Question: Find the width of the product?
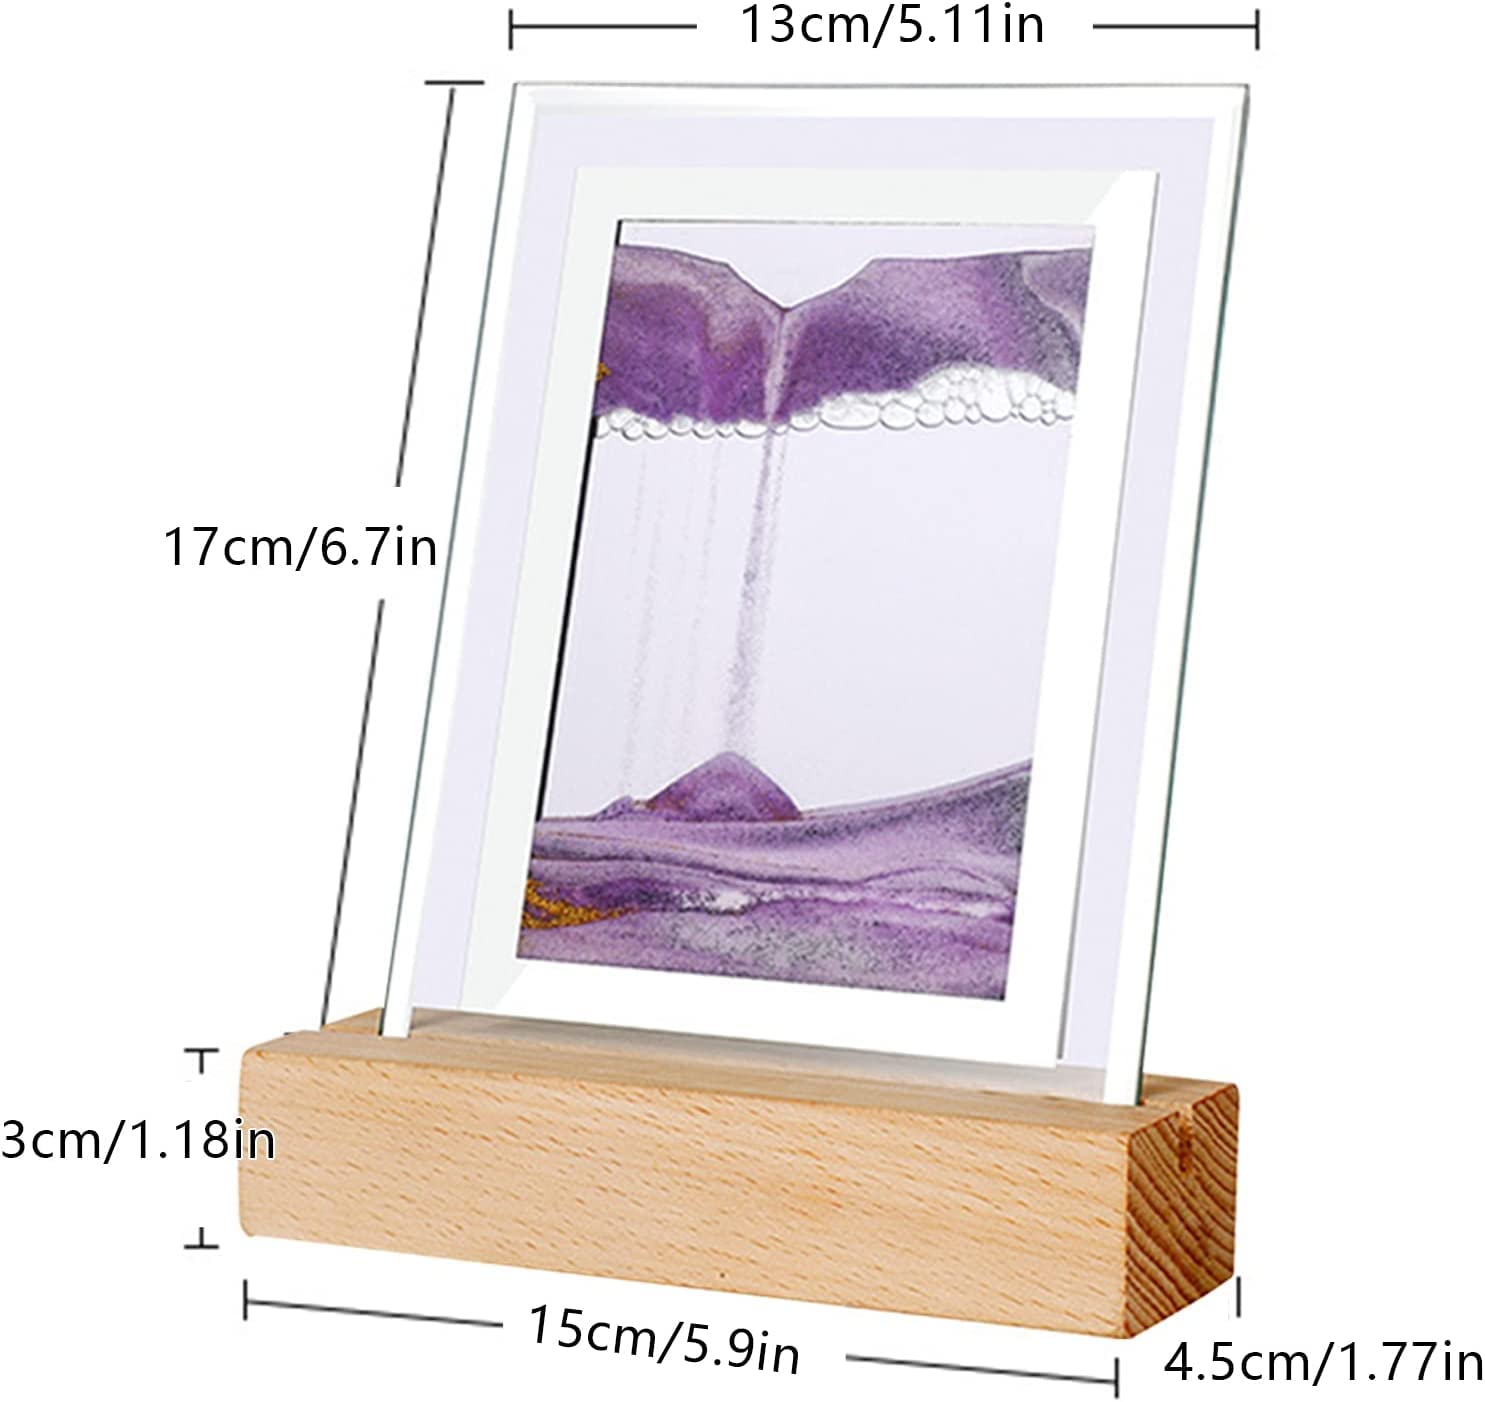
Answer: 13.0 centimetre